Saint-Martin-Lys

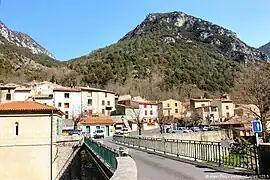
A general view of Saint-Martin-Lys

Saint-Martin-Lys (Languedocien: "Sant Martin de Les") is a commune in the Aude department in southern France.